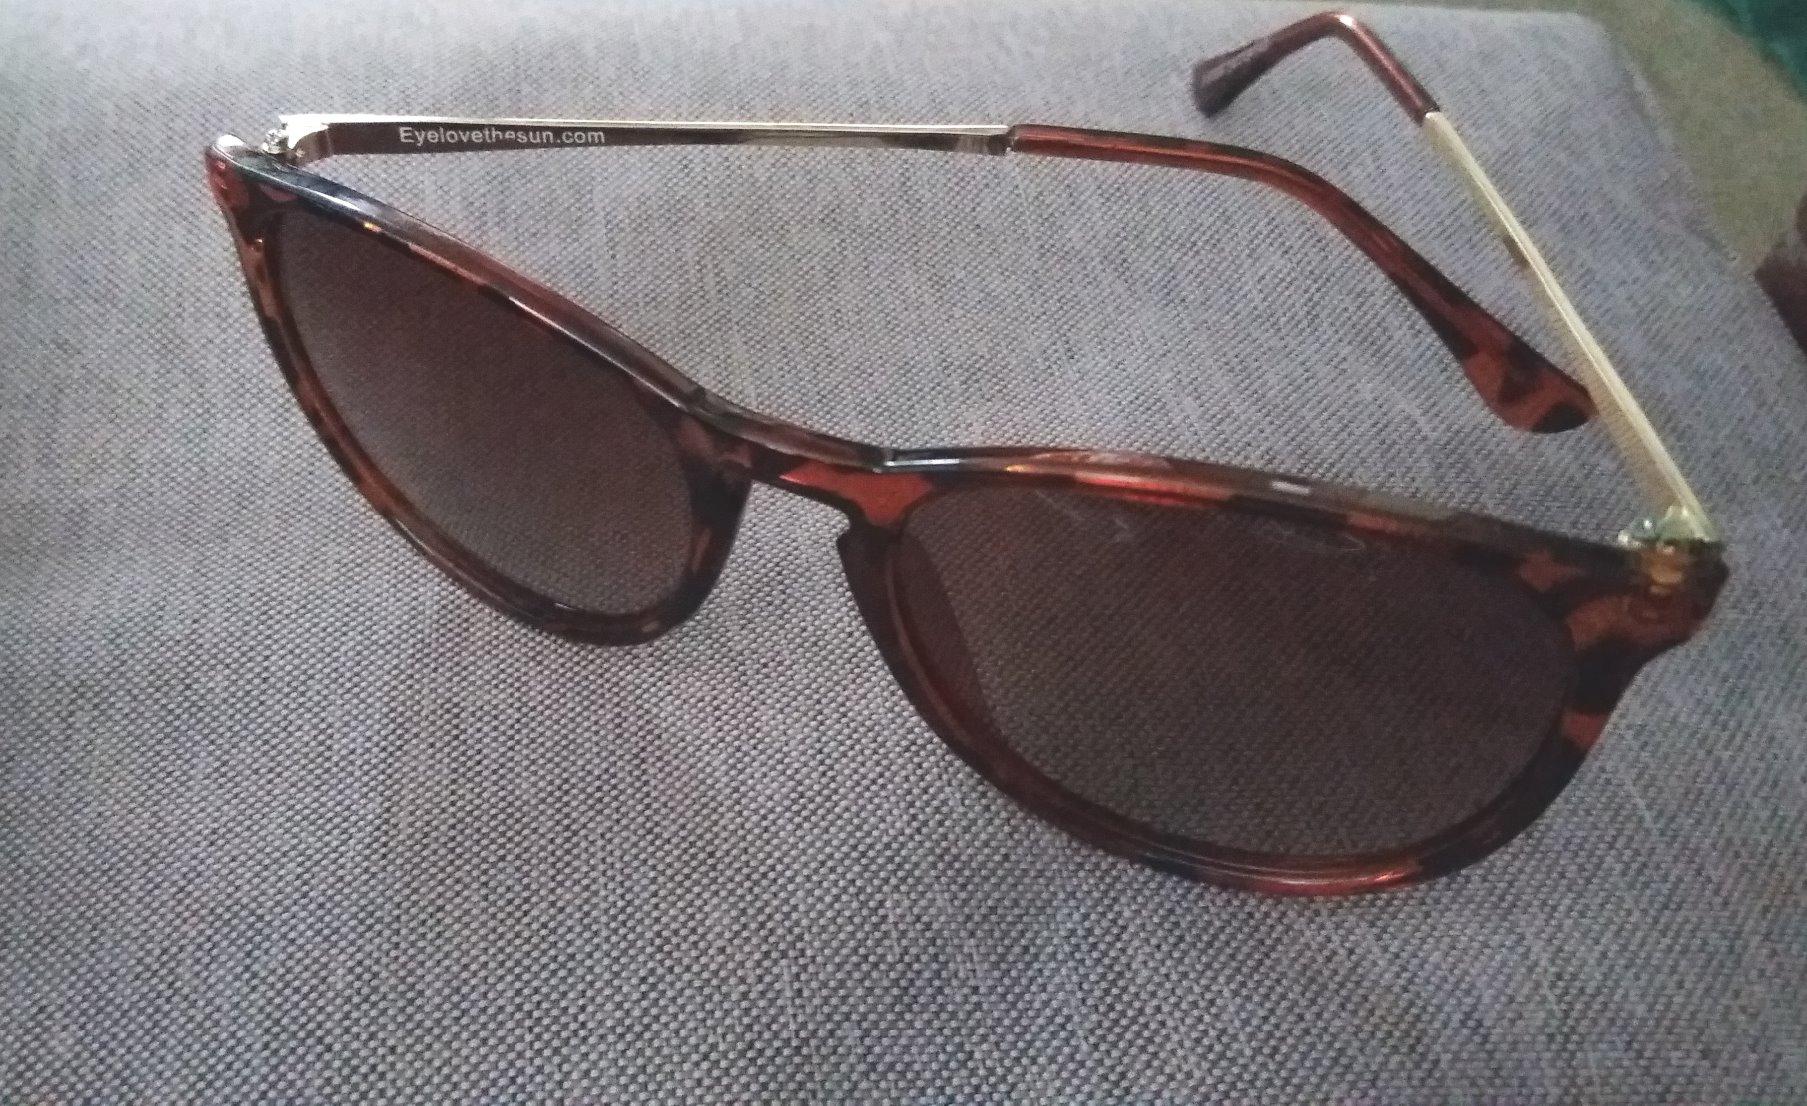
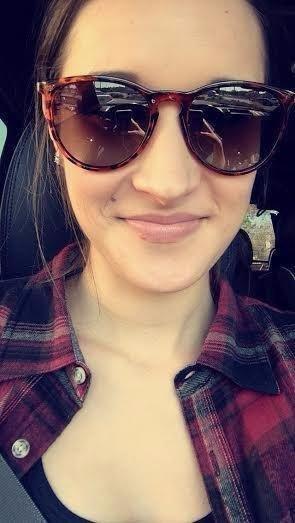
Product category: accessories_sunglasses
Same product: yes